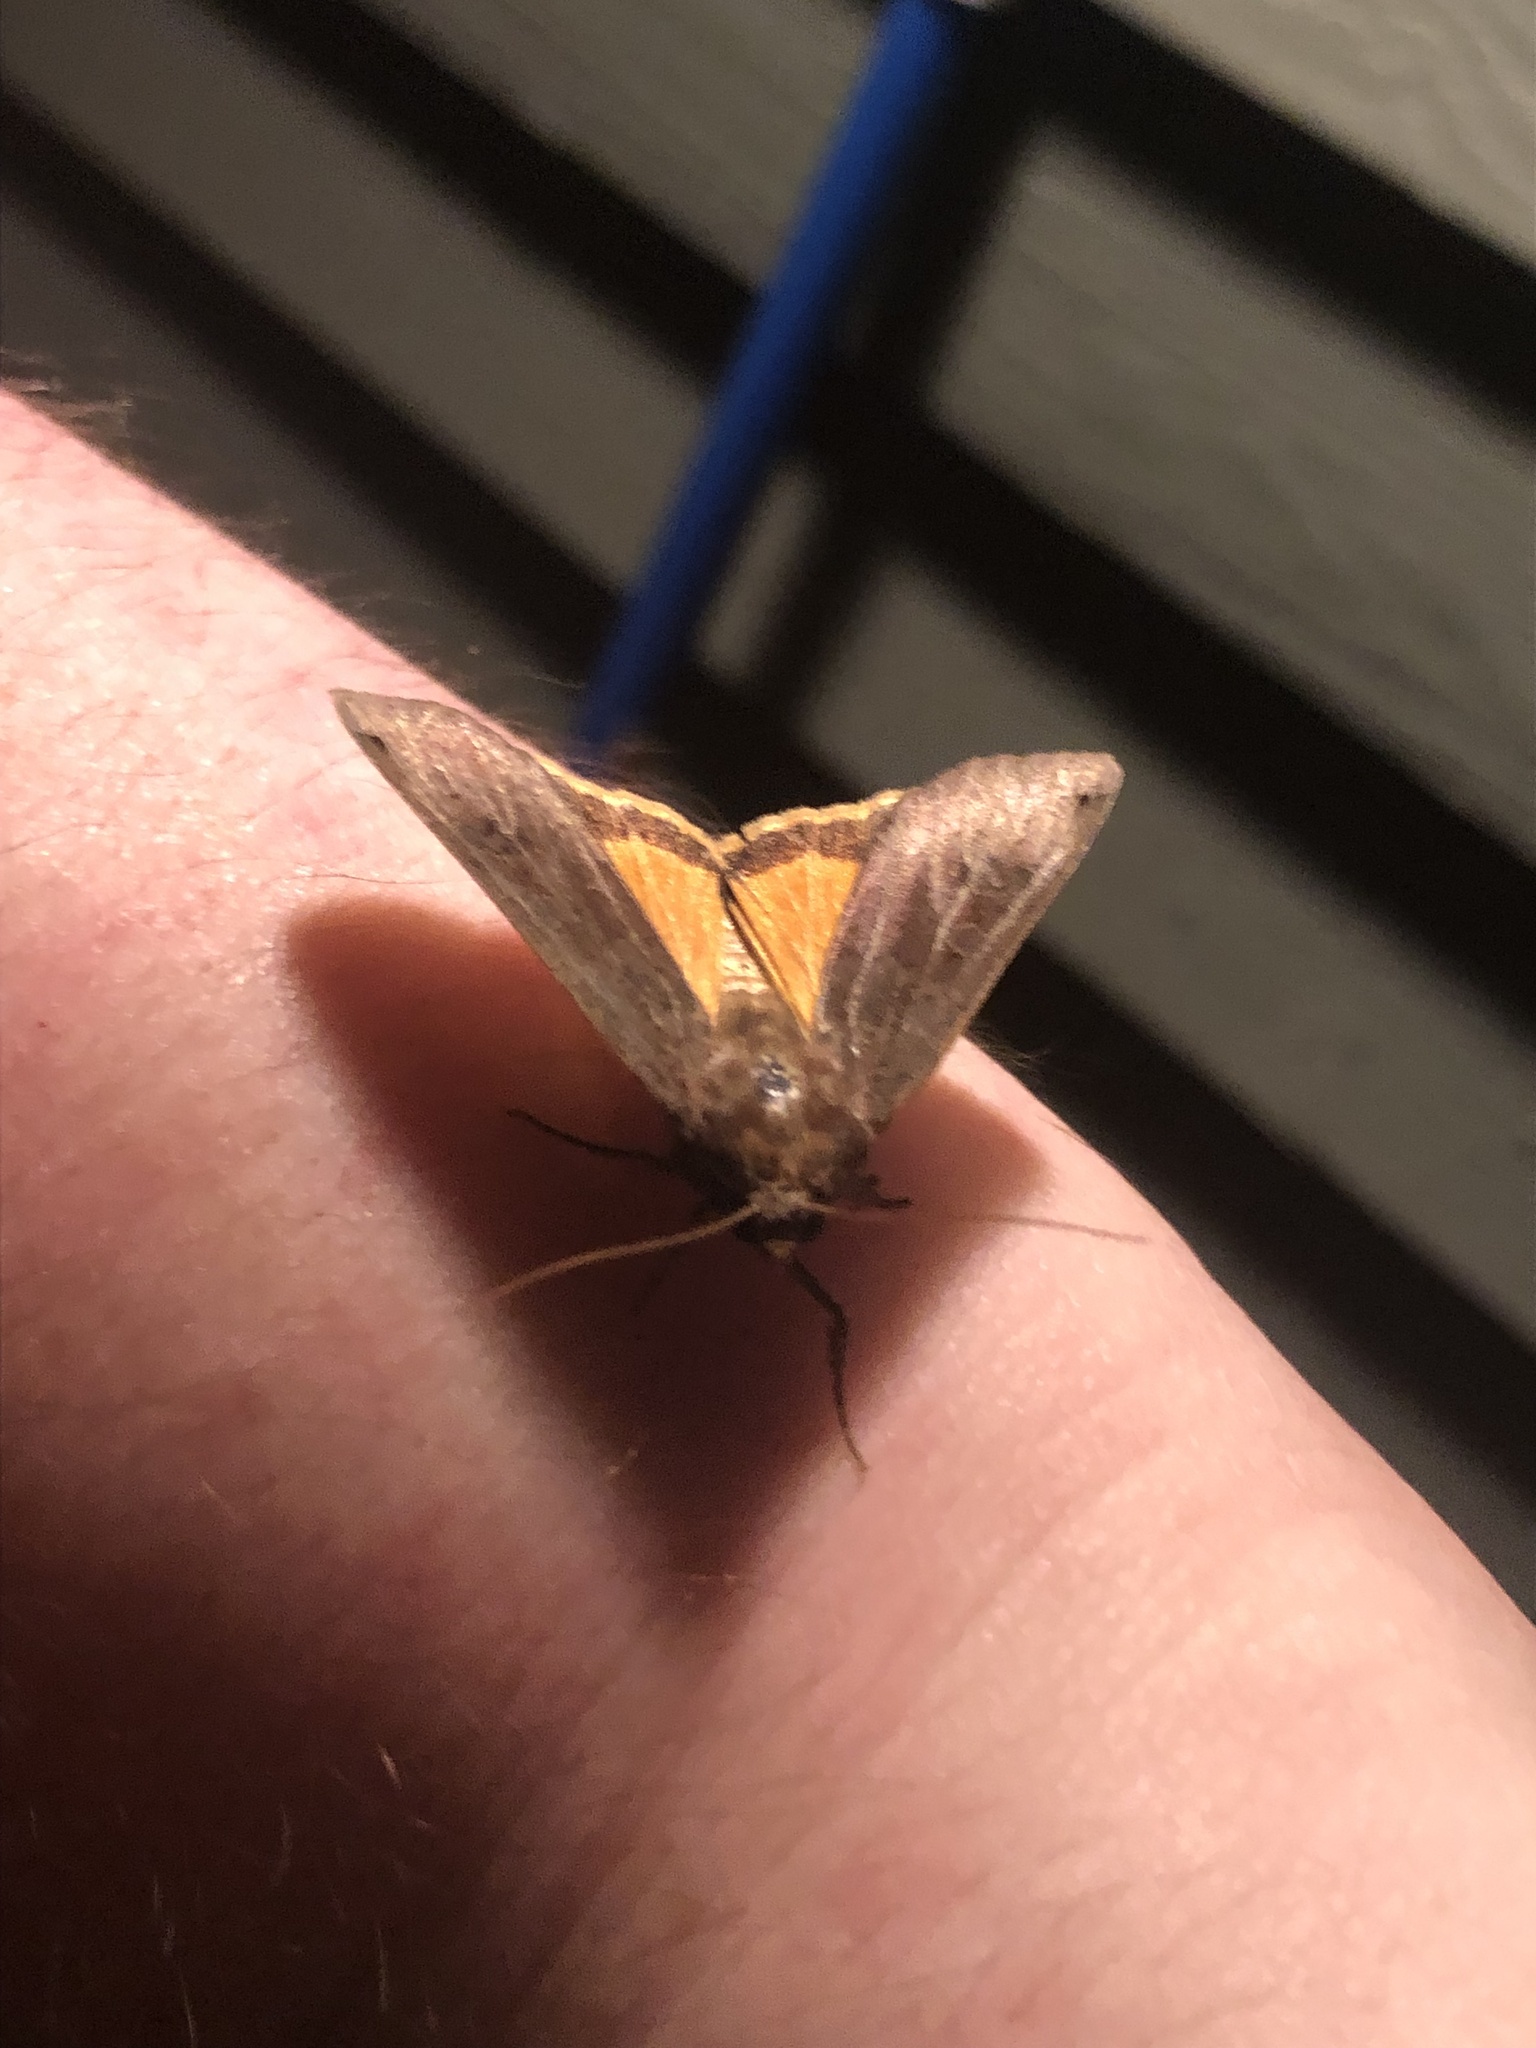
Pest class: cutworms